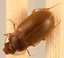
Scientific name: Amara quenseli
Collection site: Onaqui NEON (ONAQ), plot ONAQ_018